South Monroe Street Historic District

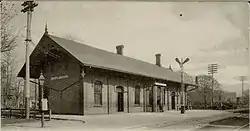
Lake Shore & Michigan Southern depot, c. 1904

The South Monroe Street Historic District is a primarily residential historic district located at 89-175 and 90-146 South Monroe Street, and 17 Park Avenue, in Coldwater, Michigan. It was listed on the National Register of Historic Places in 1990. It is the best-preserved section of modest houses constructed in Coldwater in the 1850s-1870s, and contains the former Lake Shore & Michigan Southern depot, constructed in 1883.